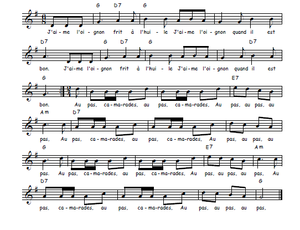
partition de la chanson de l'oignon
La Chanson de l'oignon est un chant militaire anonyme français de la Révolution et du Premier Empire. C'était un des airs favoris des grenadiers de la Garde Impériale.